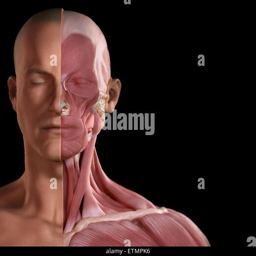
conceptual image of the face with muscles exposed on side